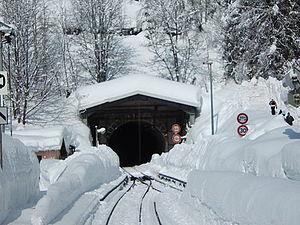
Le tunnel des Montets, dit aussi tunnel du col des Montets ou tunnel de Montroc, est un tunnel, principalement ferroviaire, situé en Haute-Savoie. Il fait partie de la ligne de Saint-Gervais-les-Bains-Le Fayet à Vallorcine. D'une longueur de 1 882 mètres, il permet le franchissement du col des Montets.
La gare de Montroc-le-Planet est une gare ferroviaire française de la ligne de Saint-Gervais-les-Bains-Le Fayet à Vallorcine, située au hameau de Montroc, sur le territoire de la commune de Chamonix-Mont-Blanc, dans le département de la Haute-Savoie en région Auvergne-Rhône-Alpes.